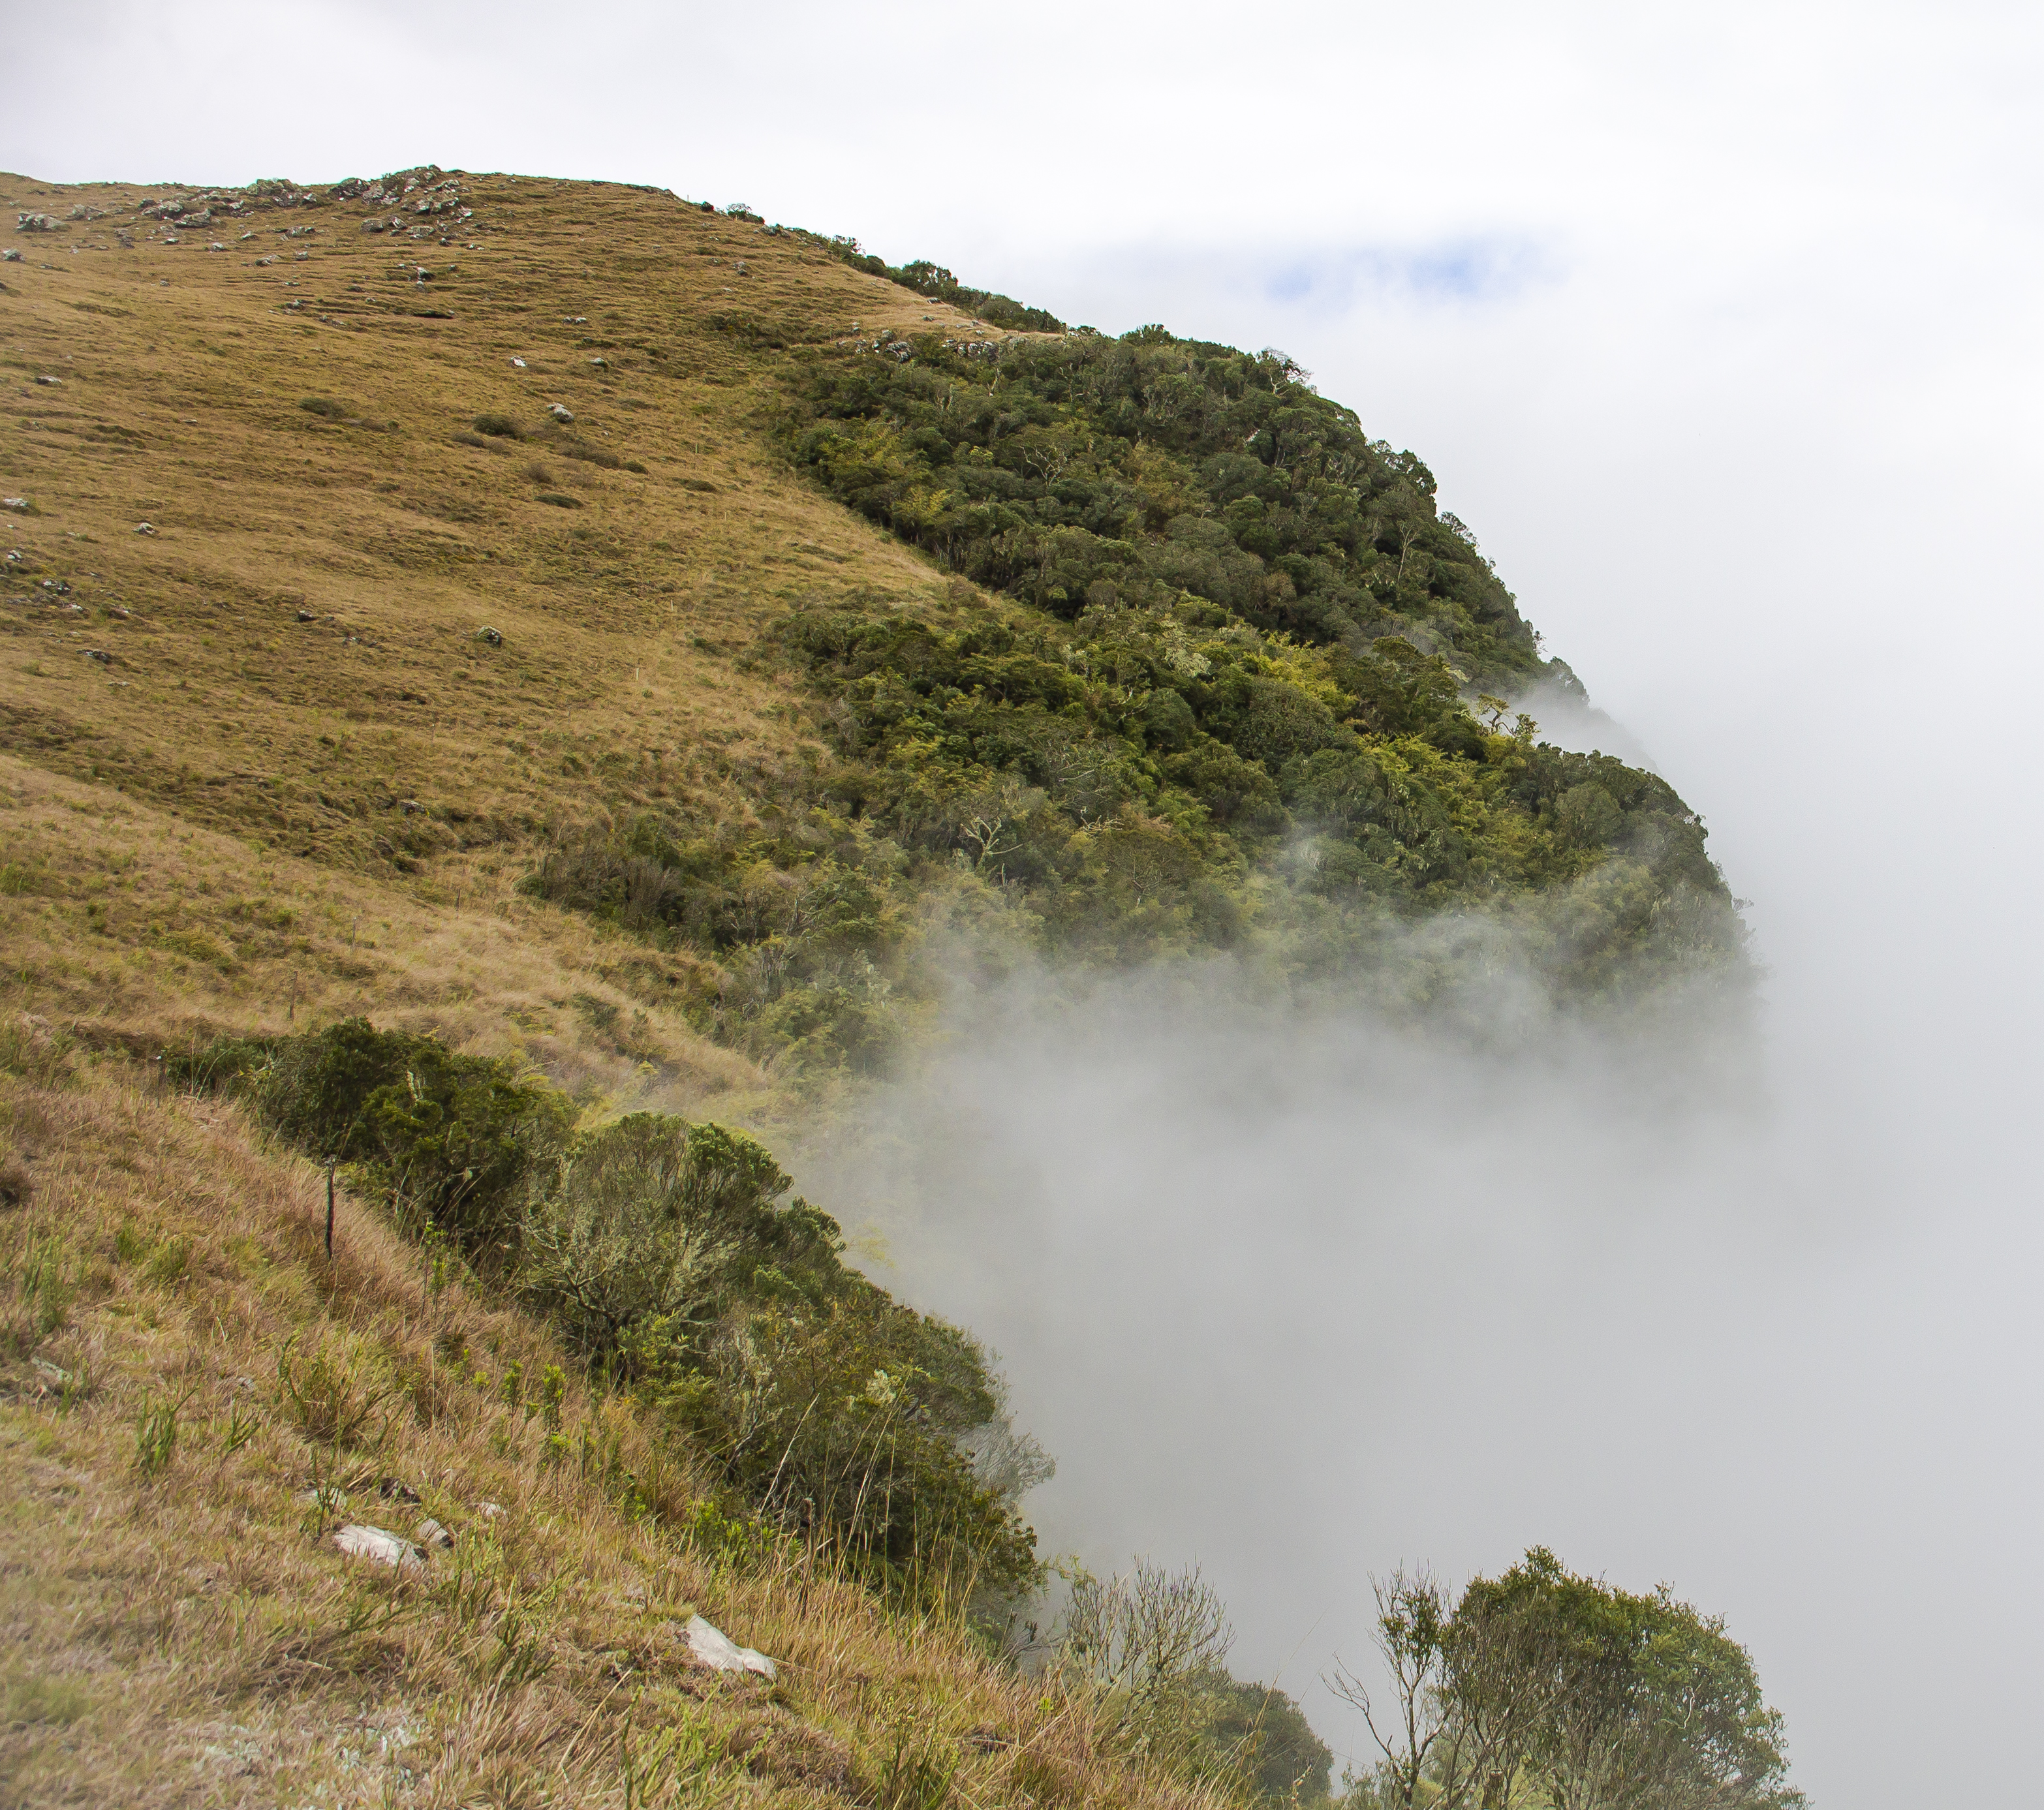
canyon, brazil, atmospheric phenomenon, mountainous landforms, vegetation, mountain, highland, hill, mist, natural landscape, cliff, geological phenomenon, sky, hill station, terrain, fog, ridge, rock, headland, klippe, outcrop, cloud, geology, coast, landscape, fell, coastal and oceanic landforms, escarpment, watercourse, sea, national park, formation, mountain range, vacation, slope, road, promontory